Operation Sea Lion

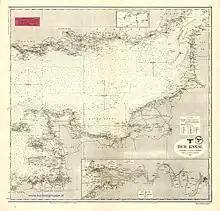
The Channel (Der Kanal), D.66 "Kriegsmarine" nautical chart, 1943

The Battle of Britain began in early July 1940 with attacks on shipping and ports in the "Kanalkampf," which forced RAF Fighter Command into defensive action. In addition, wider raids gave aircrew experience of day and night navigation and tested the defences. On 13 August, the German "Luftwaffe" began a series of concentrated aerial attacks (designated "Unternehmen Adlerangriff" or Operation Eagle Attack) on targets throughout the United Kingdom in an attempt to destroy the RAF and establish air superiority over Great Britain. The change in emphasis of the bombing from RAF bases to bombing London, however, turned "Adlerangriff" into a short-range strategic bombing operation.